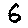
Label: 6